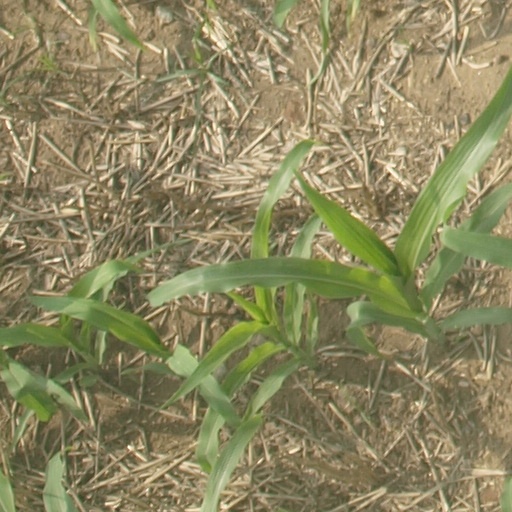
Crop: maize; corn